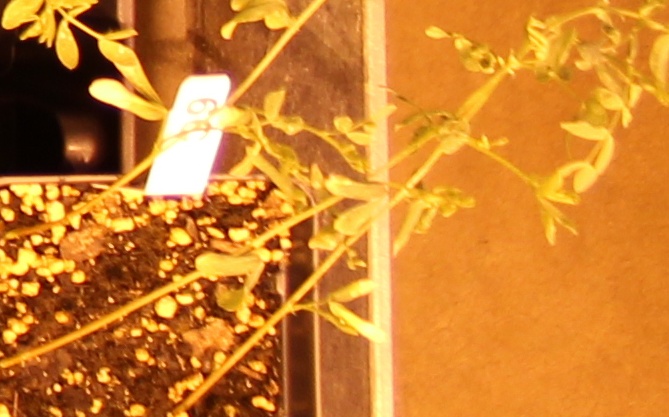
Label: Lentil